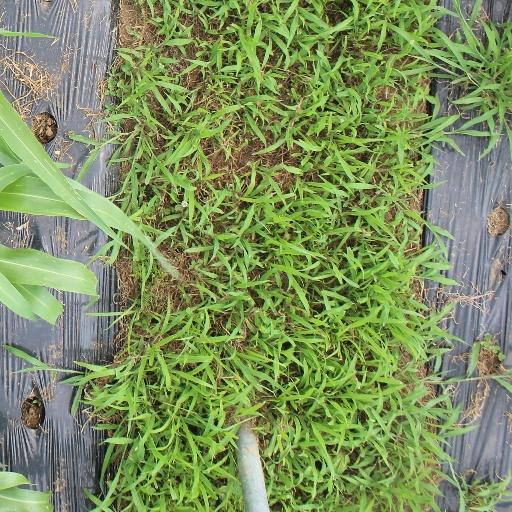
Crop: sorghum